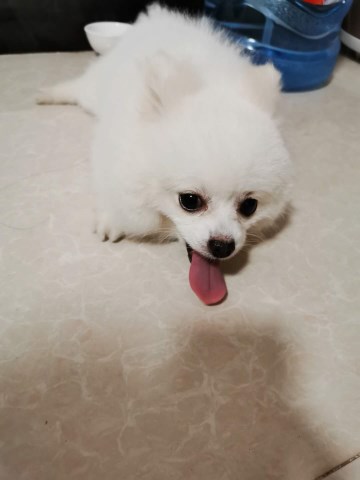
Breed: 1936-n000005-Pomeranian